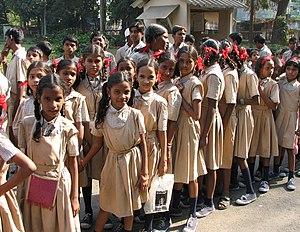
Jeunes écolières, Mumbai, Inde